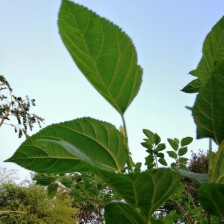
Variety: BlackAustralia